Whoa Nellie Deli

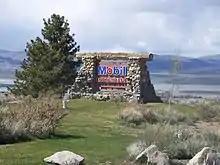
The sign for the Whoa Nellie Deli in Lee Vining, CA. Mono Lake is in the background.

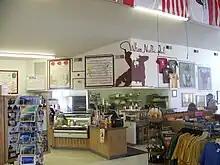
The interior of the Whoa Nellie Deli

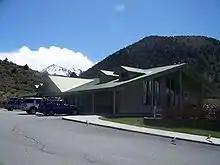
The exterior of the Whoa Nellie Deli. Mount Dana is in the background.

The Whoa Nellie Deli is a casual gourmet restaurant located in Lee Vining, California, east of Yosemite National Park and just west of Mono Lake. The restaurant has received coverage from newspapers and magazines across the United States.